Kailyard school

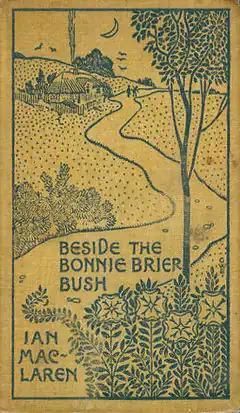
The 1894 work "Beside the Bonnie Brier Bush" is the archetypical example: a hugely popular bestseller depicting rural Scottish life

The Kailyard school is a proposed literary movement of Scottish fiction; kailyard works were published and were most popular roughly from 1880–1914. The term originated from literary critics who mostly disparaged the works said to be within the school; it was not a term of self-identification used by authors alleged to be within it. According to these critics, kailyard literature depicted an idealised version of rural Scottish life, and was typically unchallenging and sentimental.